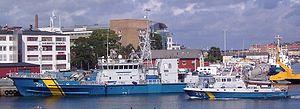
Les garde-côtes suédois font partie d'une agence gouvernementale civile suédoise chargée de: